Emmanuel Le Roy Ladurie

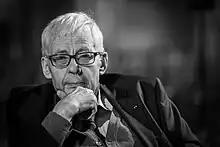
Le Roy Ladurie in 2014

Emmanuel Bernard Le Roy Ladurie (19 July 1929 – 22 November 2023) was a French historian whose work was mainly focused upon Languedoc in the "Ancien Régime", particularly the history of the peasantry. One of the leading historians of France, Le Roy Ladurie has been called the "standard-bearer" of the third generation of the "Annales" school and the "rock star of the medievalists", noted for his work in social history.